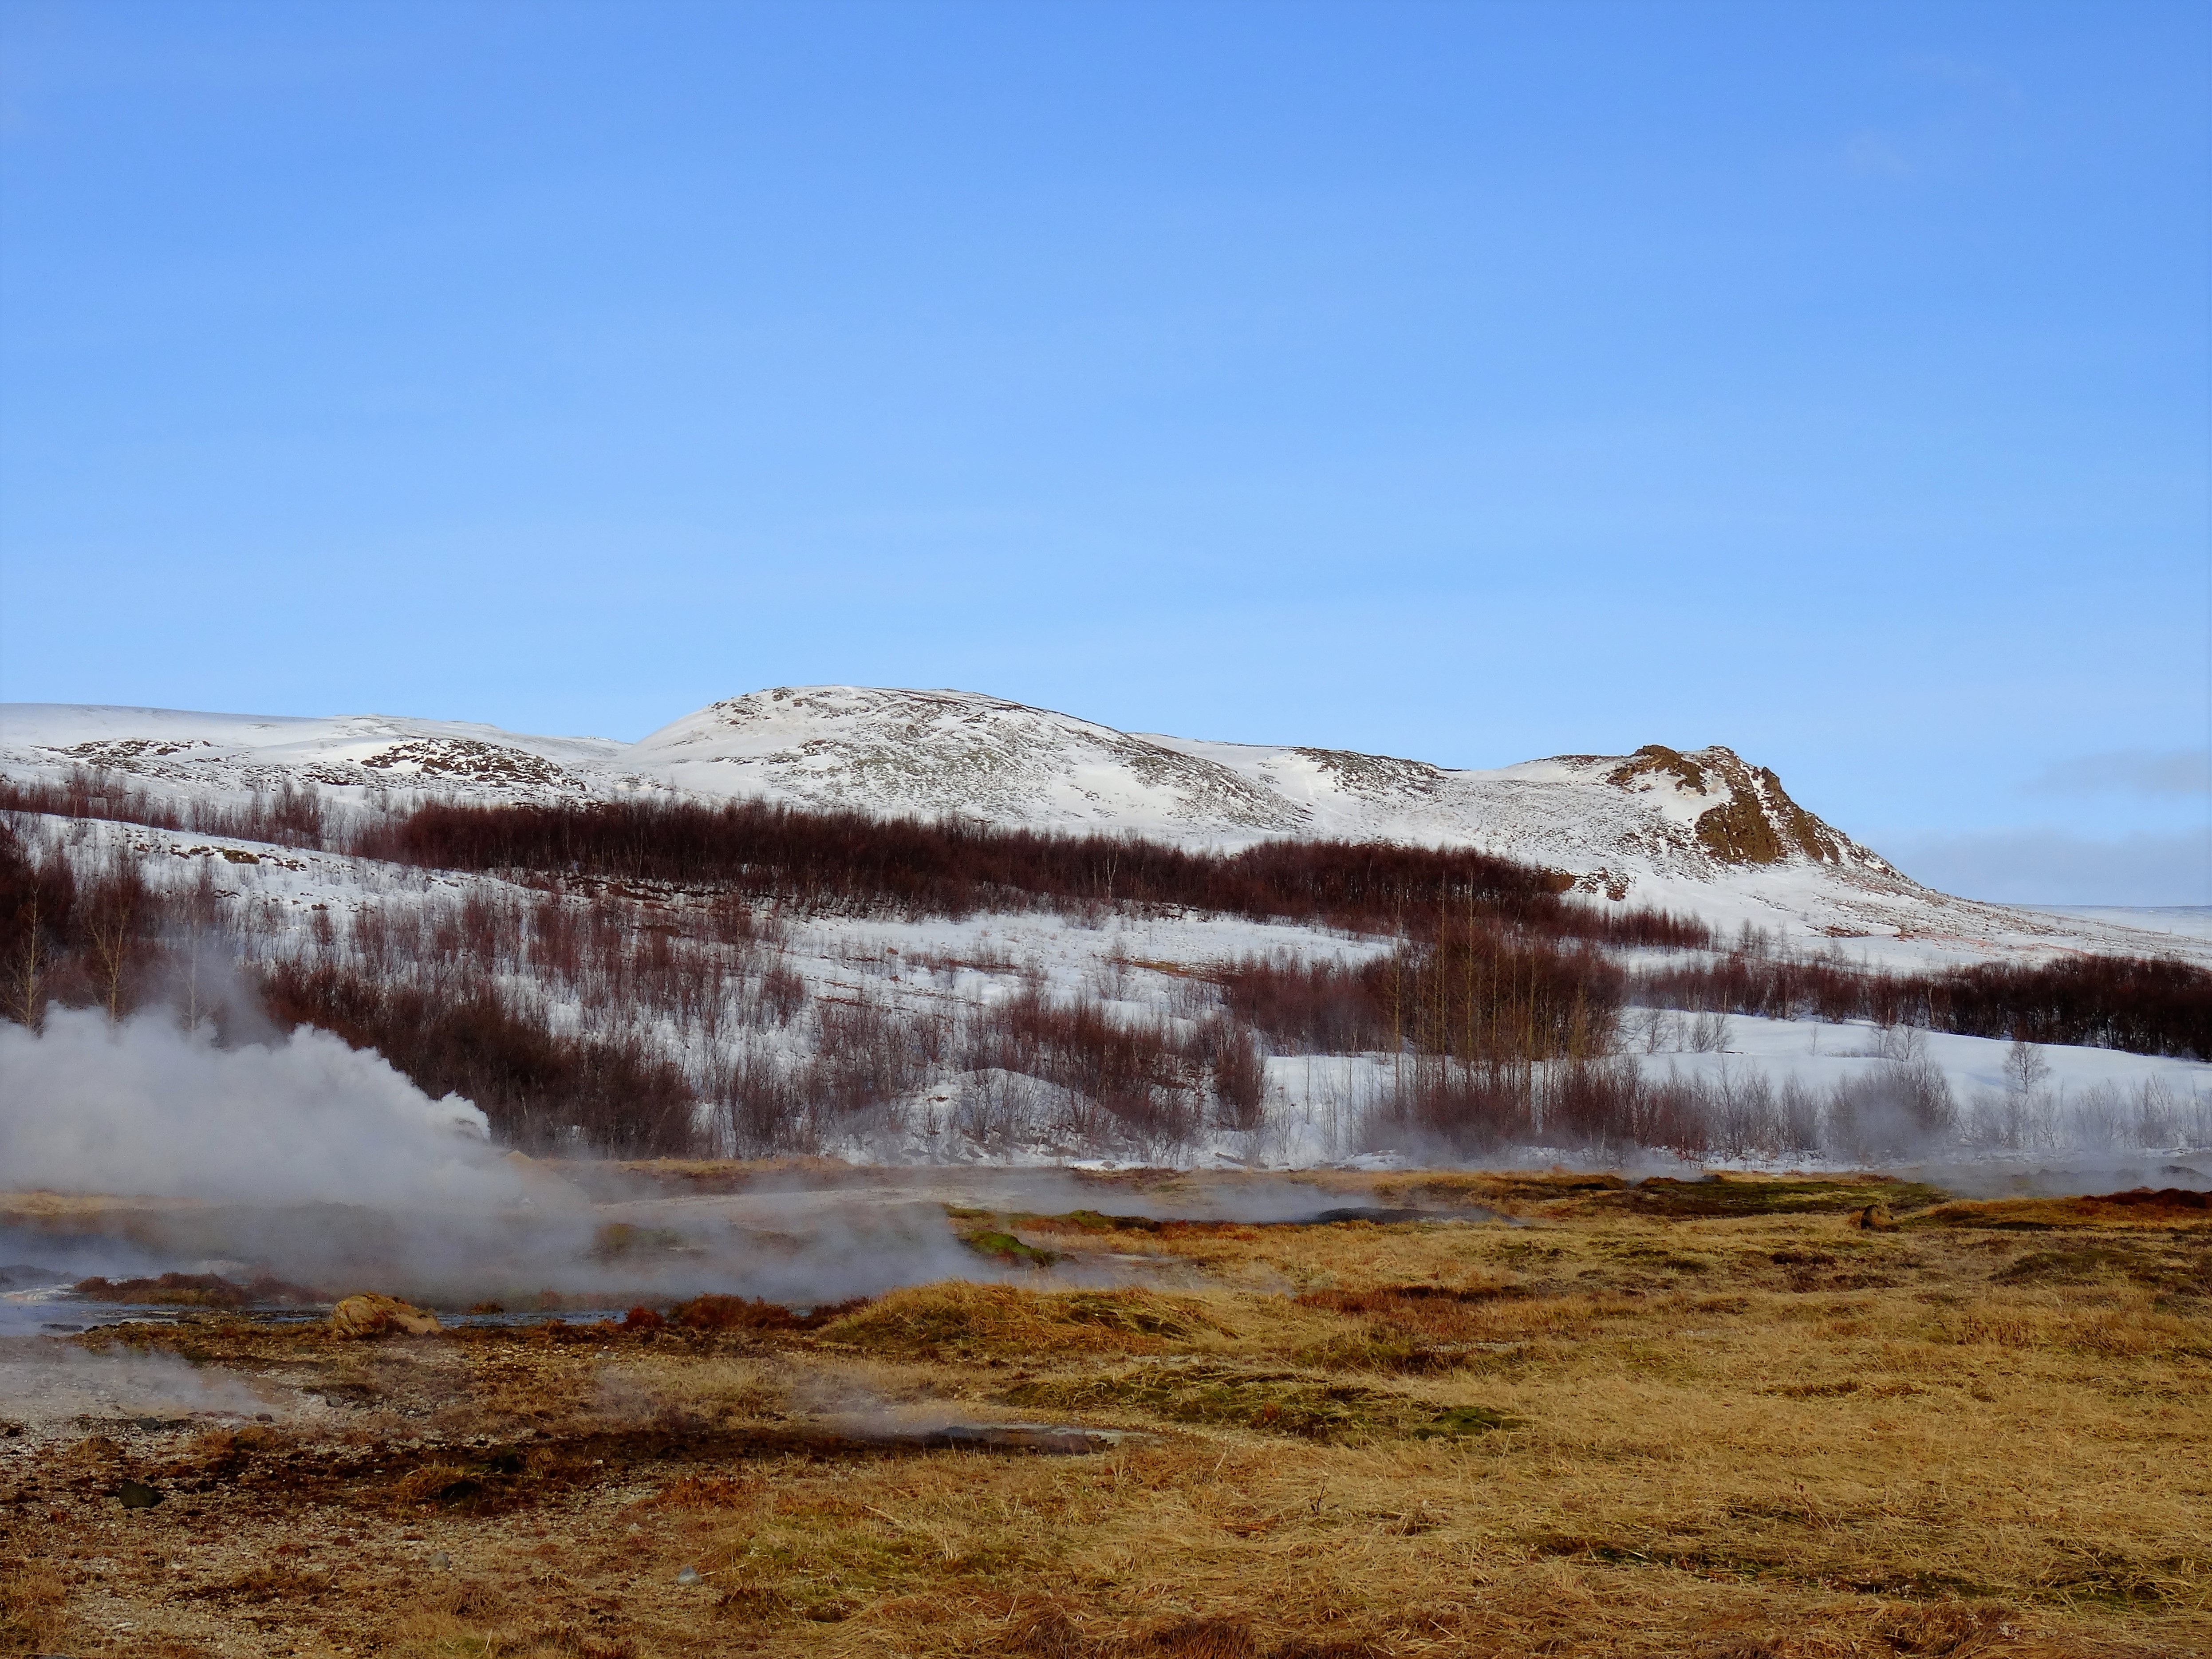
landscape, sea, coast, rock, wilderness, mountain, snow, cloud, lake, ice, fire, iceland, national park, body of water, geology, badlands, plateau, geyser, fell, loch, landform, boiling, natural environment, geographical feature